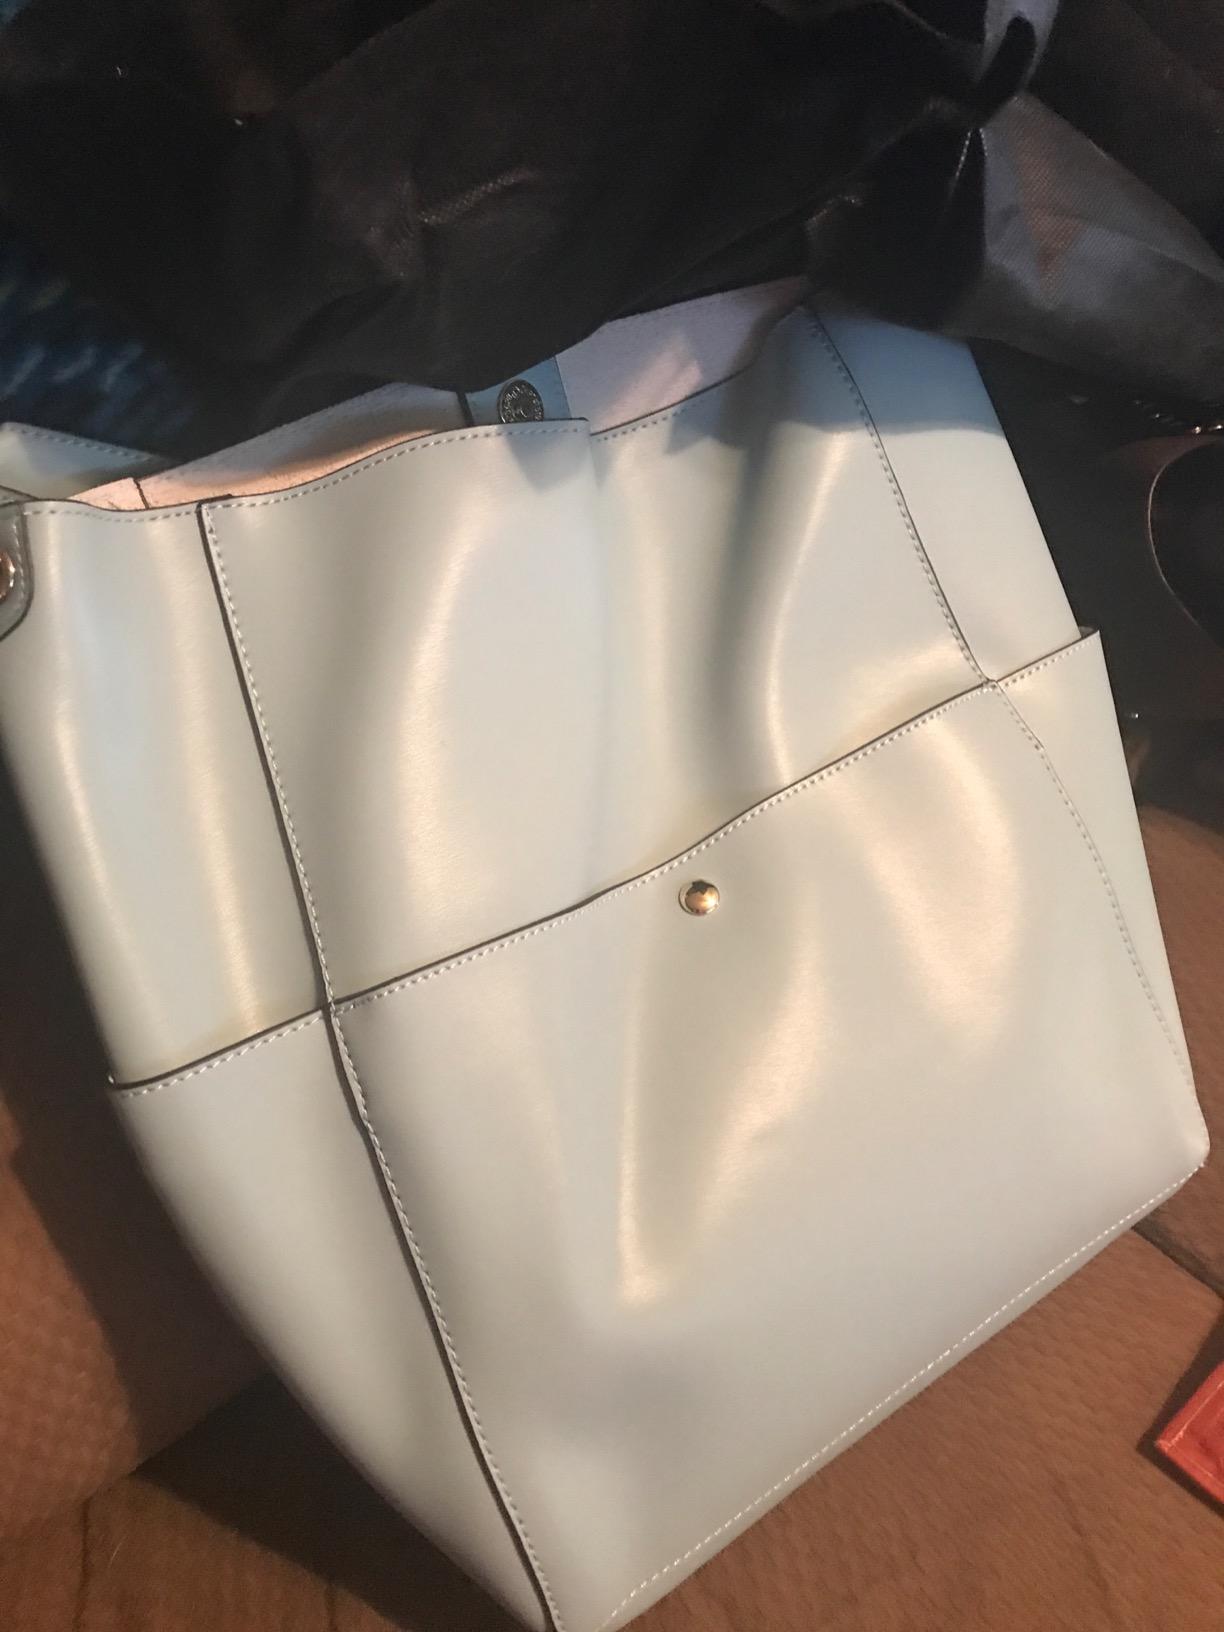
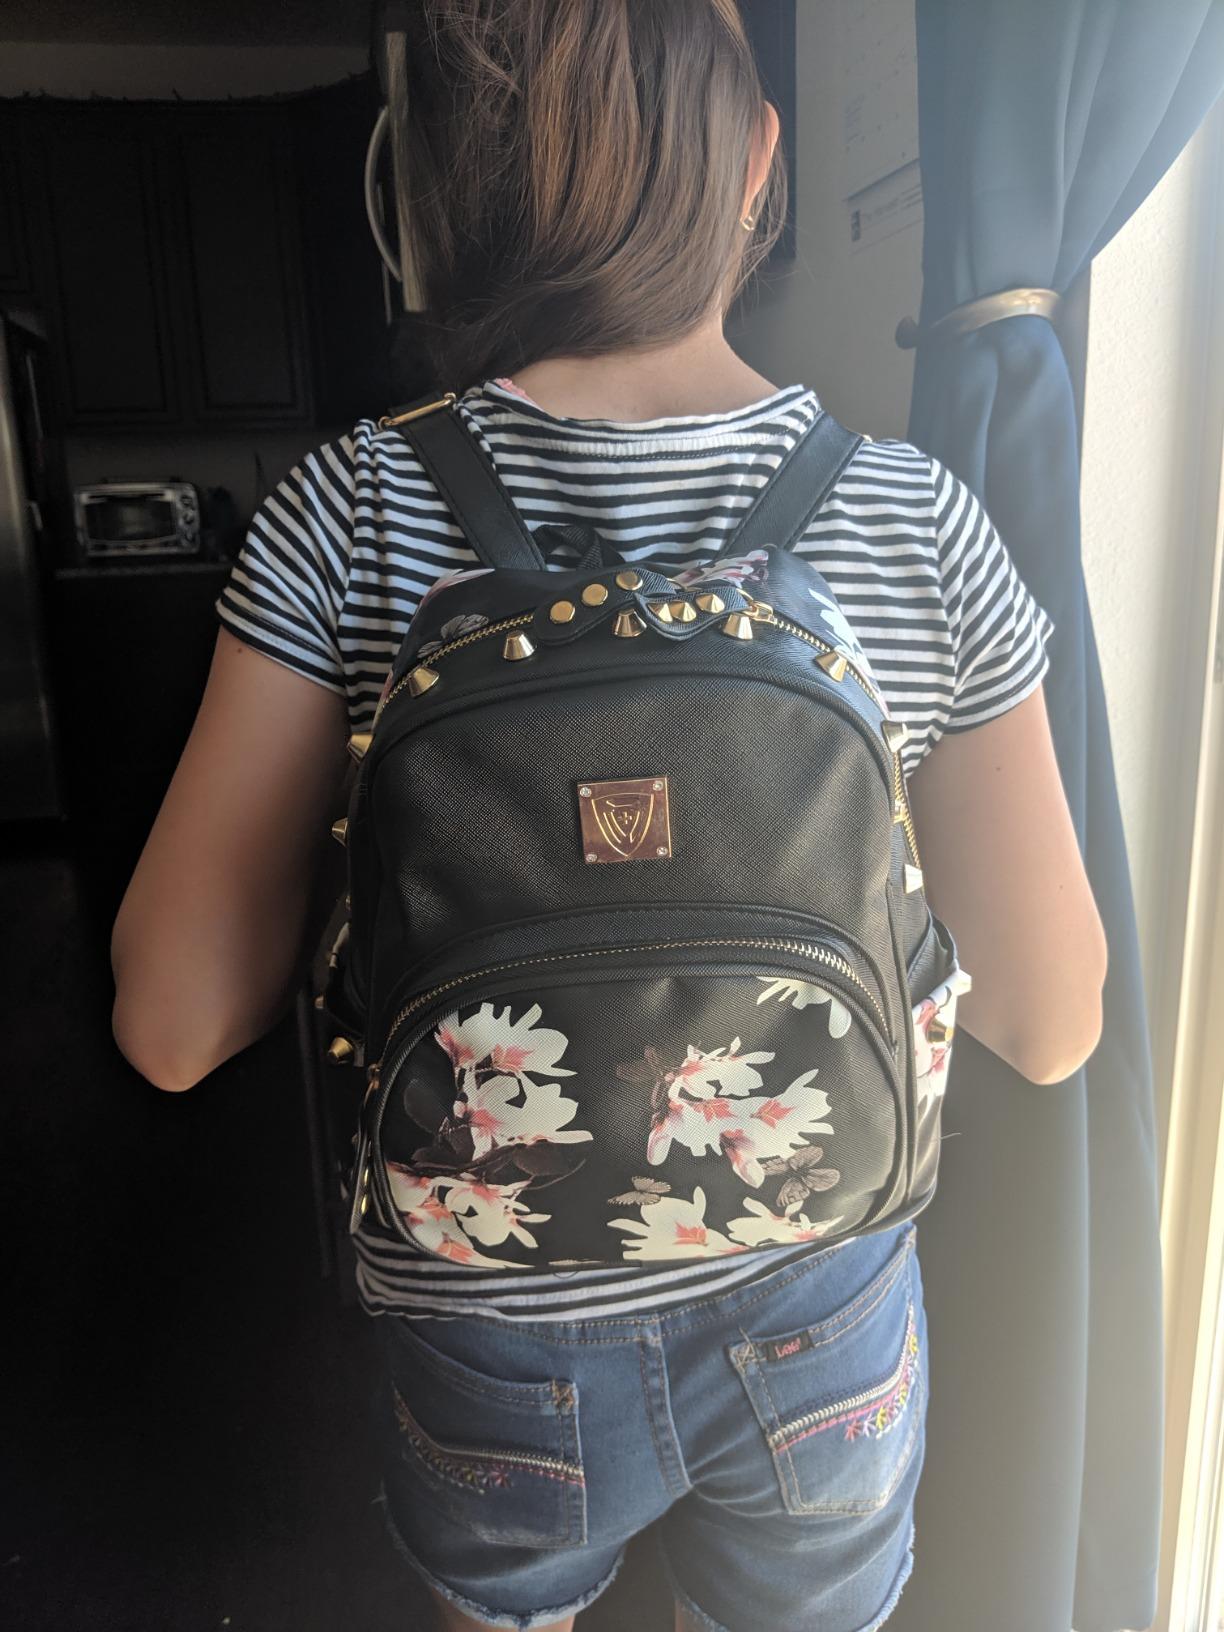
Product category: accessories_handbag
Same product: no